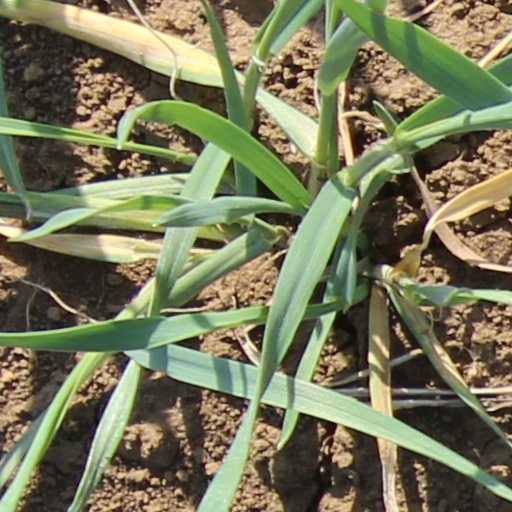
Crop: wheat